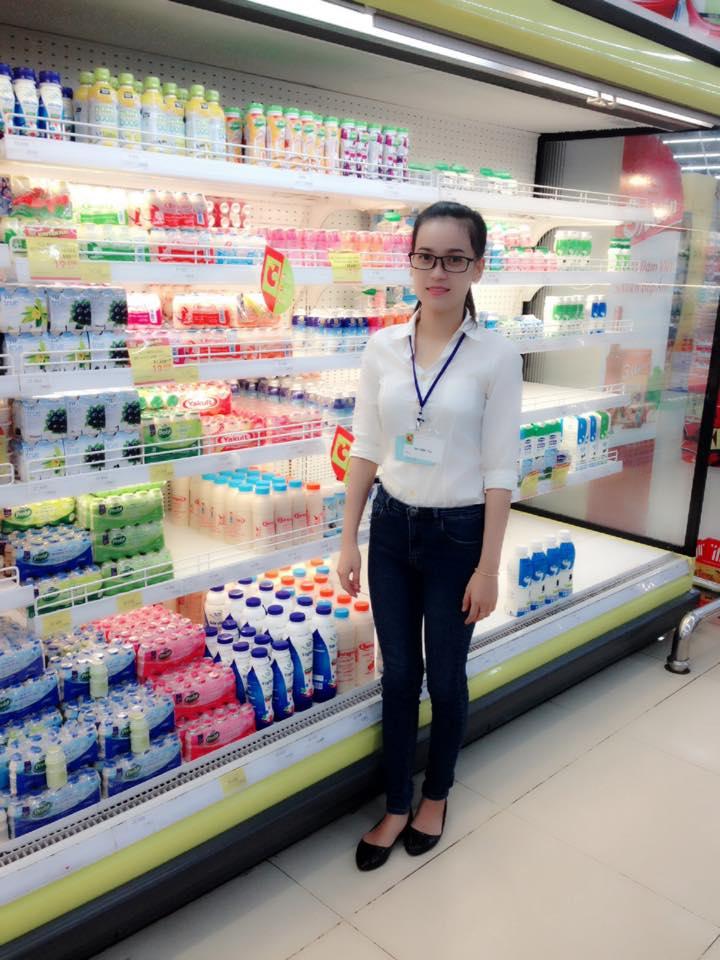
cô gái đứng cạnh quầy sữa đang mặc áo sơ mi trắng, đeo mắt kính, đi giày đen và mặc quần jean xanh đen